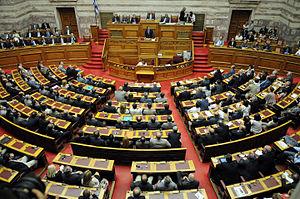
La XVIᵉ législature du Parlement hellénique est la législature du Parlement hellénique du 5 février au 28 août 2015. Elle est composée des 300 députés élus lors des élections législatives grecques de janvier 2015. Il s'agit de la seizième législature de la Troisième République hellénique.
La XVᵉ législature du Parlement hellénique est la législature du Parlement hellénique du 28 juin 2012 au 31 décembre 2014. Elle est composée des 300 députés élus lors des élections législatives grecques de juin 2012. Il s'agit de la quinzième législature de la Troisième République hellénique.